Tartu Cathedral

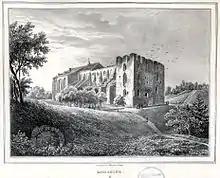
A depiction of the ruins of the cathedral in 1837.

With the founding of the German-speaking Imperial University of Dorpat (now the University of Tartu) by Tsar Alexander I of Russia in 1802, the Baltic German architect Johann Wilhelm Krause was commissioned to build among the cathedral ruins the university library, a three-storey building erected between 1804 and 1807. Krause also planned an observatory in one of the old towers, but this never happened, and the observatory was built new. At the end of the 19th century, the northern tower was converted for use as a water tower.